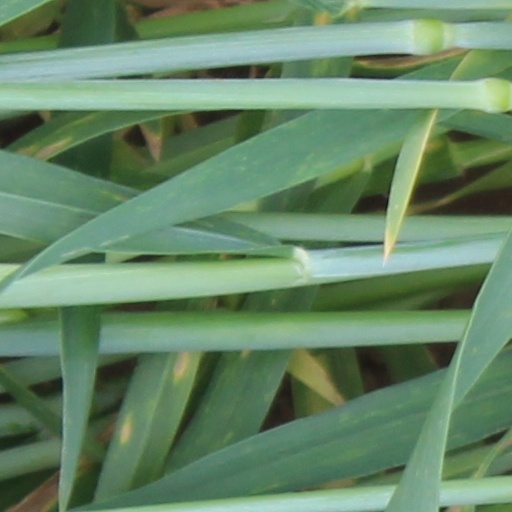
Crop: wheat